Wong Fei Hung – Master of Kung Fu

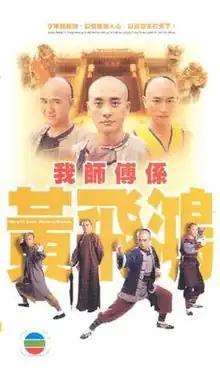
Poster

Wong Fei Hung – Master of Kung Fu (Traditional Chinese: ) is a TVB costume action series released overseas in November 2004 and broadcast on TVB Jade in January 2005.